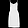
Label: Dress